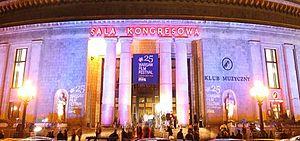
Le Festival du film de Varsovie est un festival de cinéma qui se déroule chaque année au mois d'octobre dans la capitale de la Pologne, Varsovie, depuis 1985.